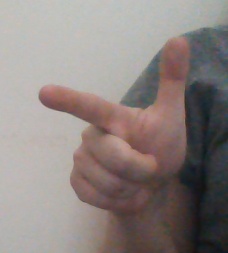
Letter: yaa